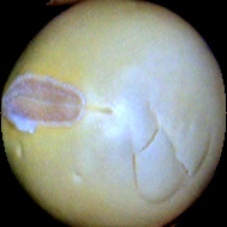
Label: Immature